Bazana

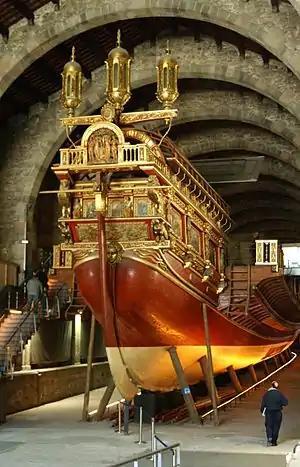
Replica of La "Real" in Barcelona, the Spanish Galley flagship in Lepanto battle.

The Bazana (often called Vasana in older English sources) was a galley which was a part of the Spanish Armada of 1588. It played a minor and relatively unremarkable part in the campaign: whilst passing through the Bay of Biscay the fleet was hit by a tempest, forcing the four lightly built ships of the galley squadron to take shelter in French ports. One galley, the "Diana", ran aground in the harbour entrance at Bayonne, but the crew, including the galley slaves who rowed the ship, were rescued; the "Bazana" and the other two ships took around ten days to repair their storm damage, and subsequently returned to Spain.